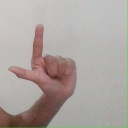
अक्षर: ल